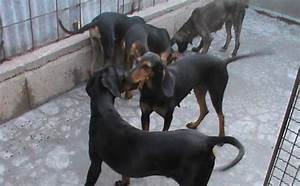
Label: cane